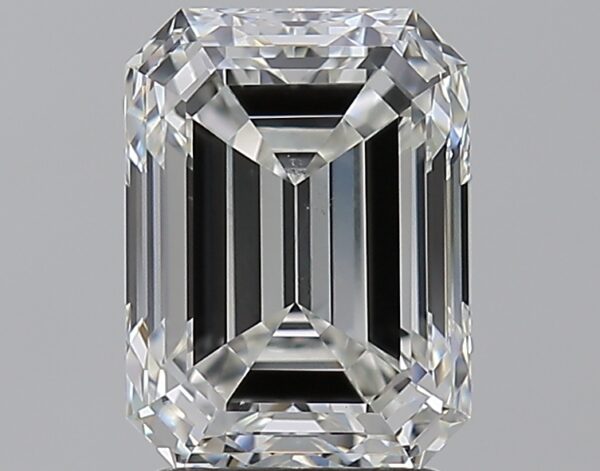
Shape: emerald
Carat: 2.51
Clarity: VS2
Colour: G
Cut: EX
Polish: EX
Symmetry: EX
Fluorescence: N
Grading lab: GIA
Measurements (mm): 8.91 x 6.59 x 4.53